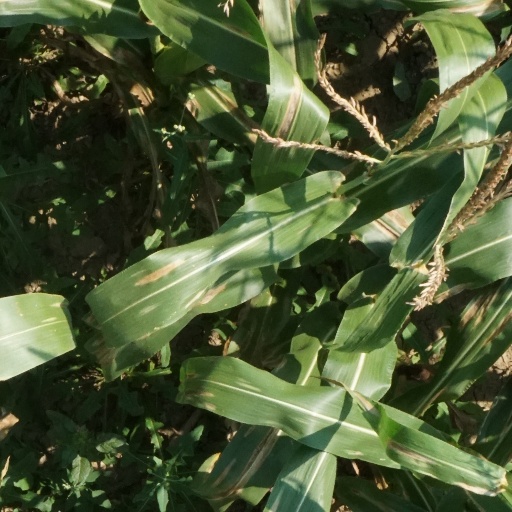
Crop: maize; corn